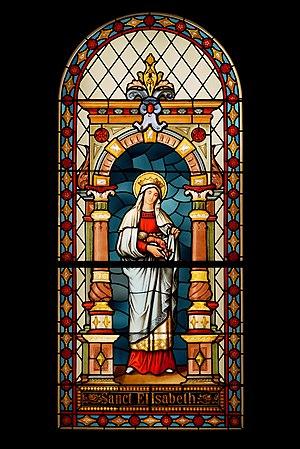
Élisabeth de Hongrie est une souveraine de Thuringe membre du Tiers-Ordre franciscain et reconnue sainte par l'Église catholique. Sa fête est fixée au 17 novembre. L'ordre Teutonique fait construire une église gothique destinée à recevoir ses reliques. Celles-ci attirent des foules nombreuses faisant de Marbourg un grand centre de pèlerinage de l'Occident chrétien.